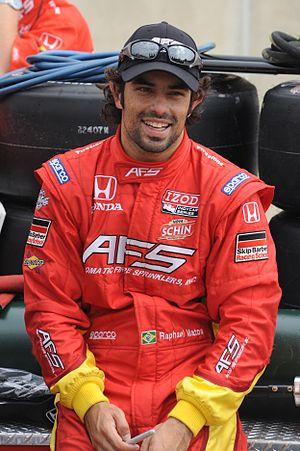
Raphael Matos né le 28 août 1981 est un pilote automobile brésilien.